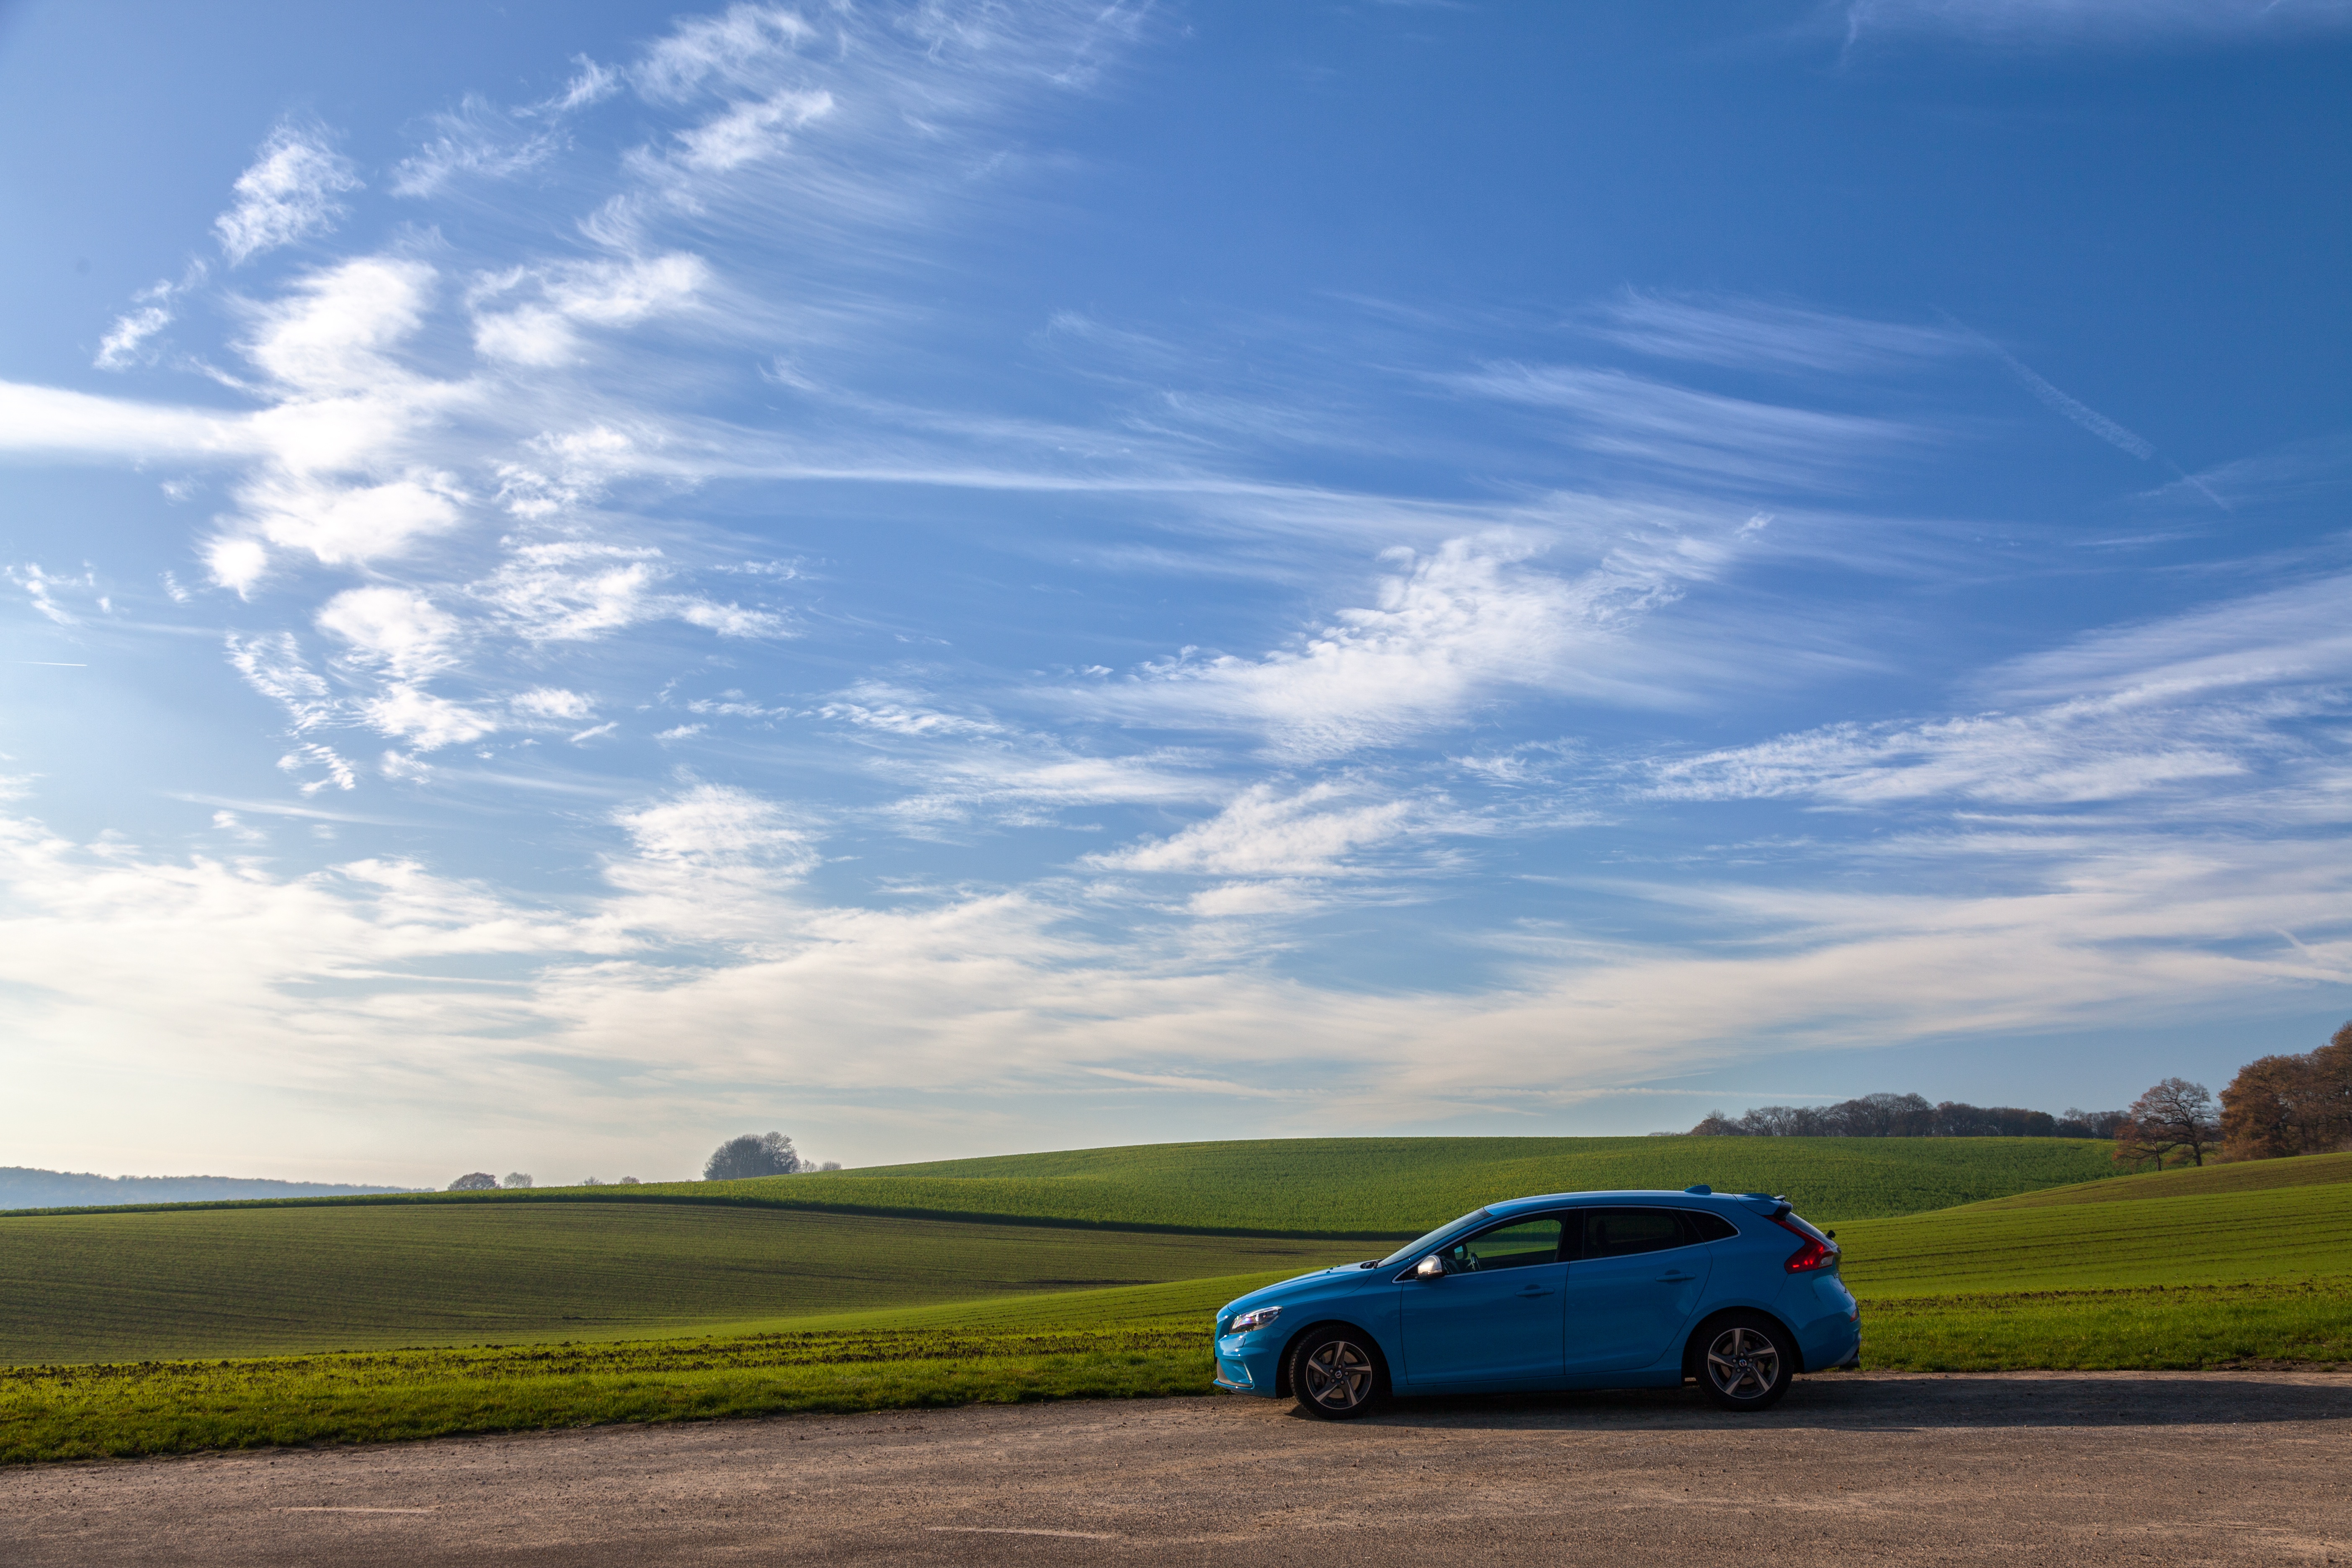
tree, grass, horizon, cloud, sky, car, field, driving, dusk, vehicle, plain, grassland, atmosphere of earth, computer wallpaper